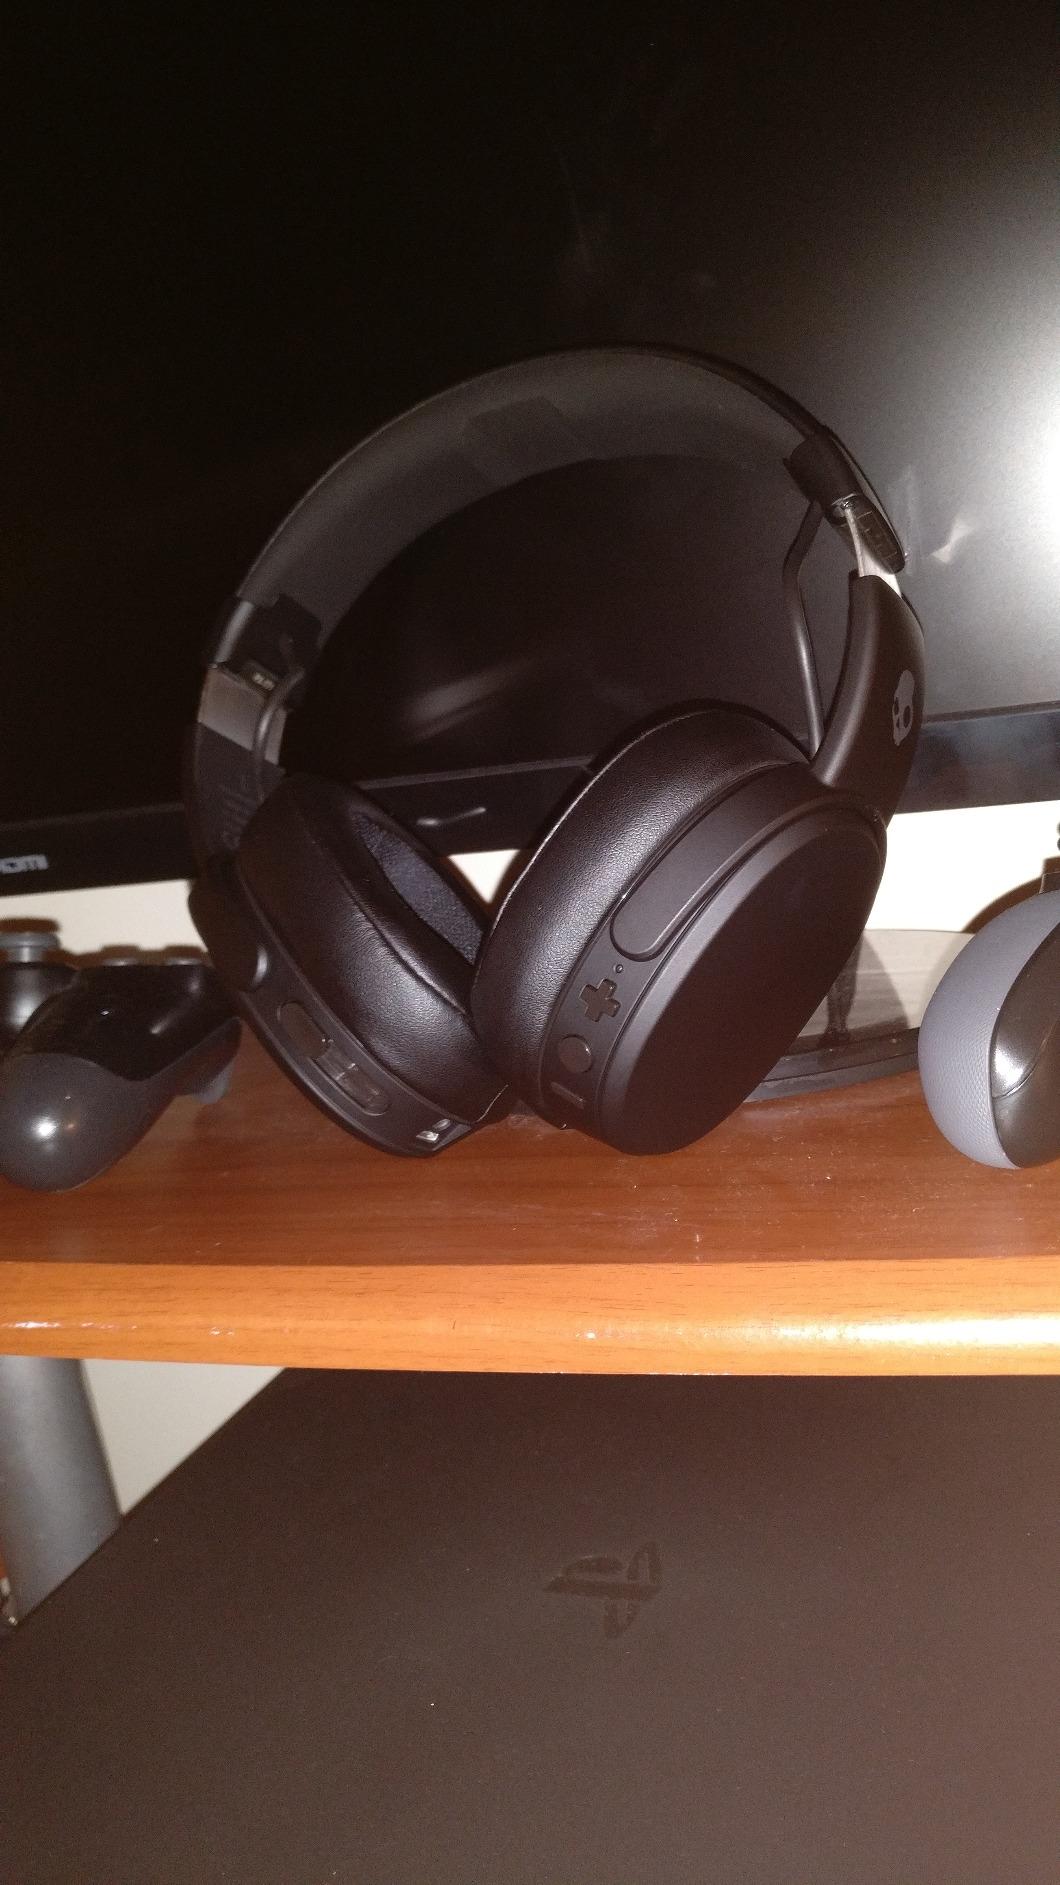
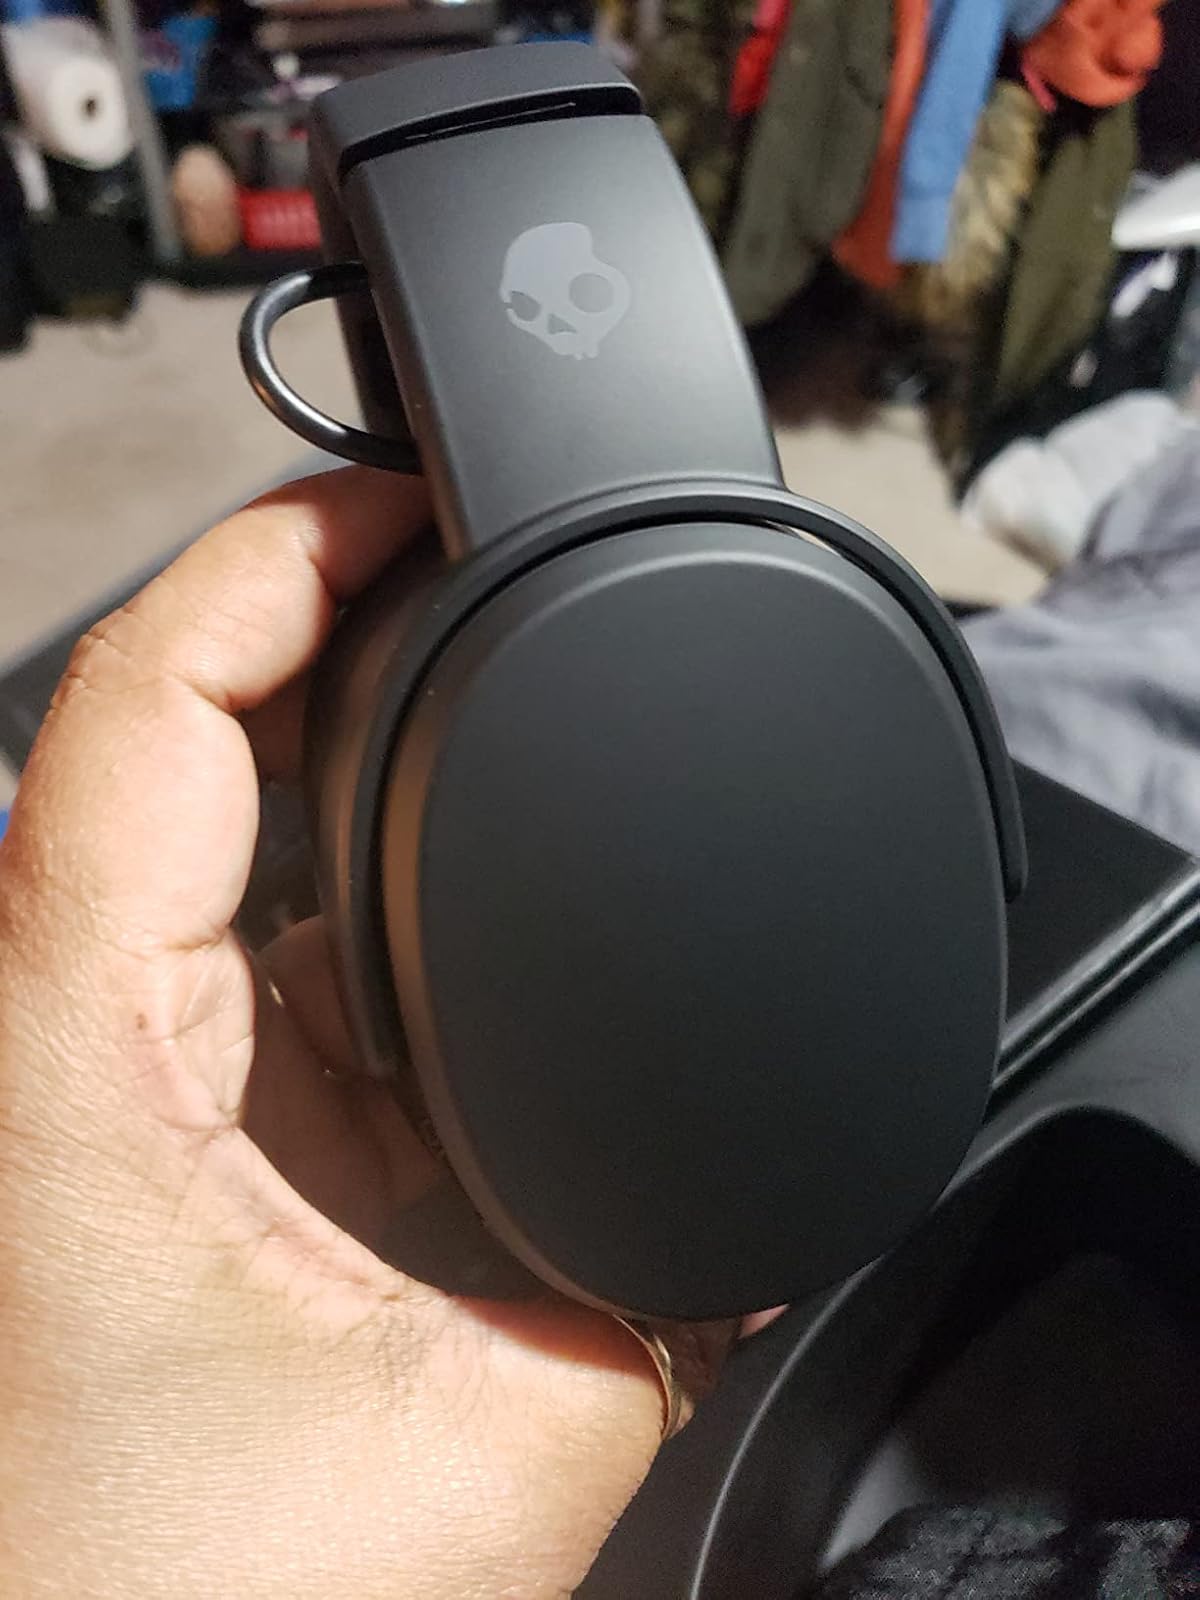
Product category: headphones
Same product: yes